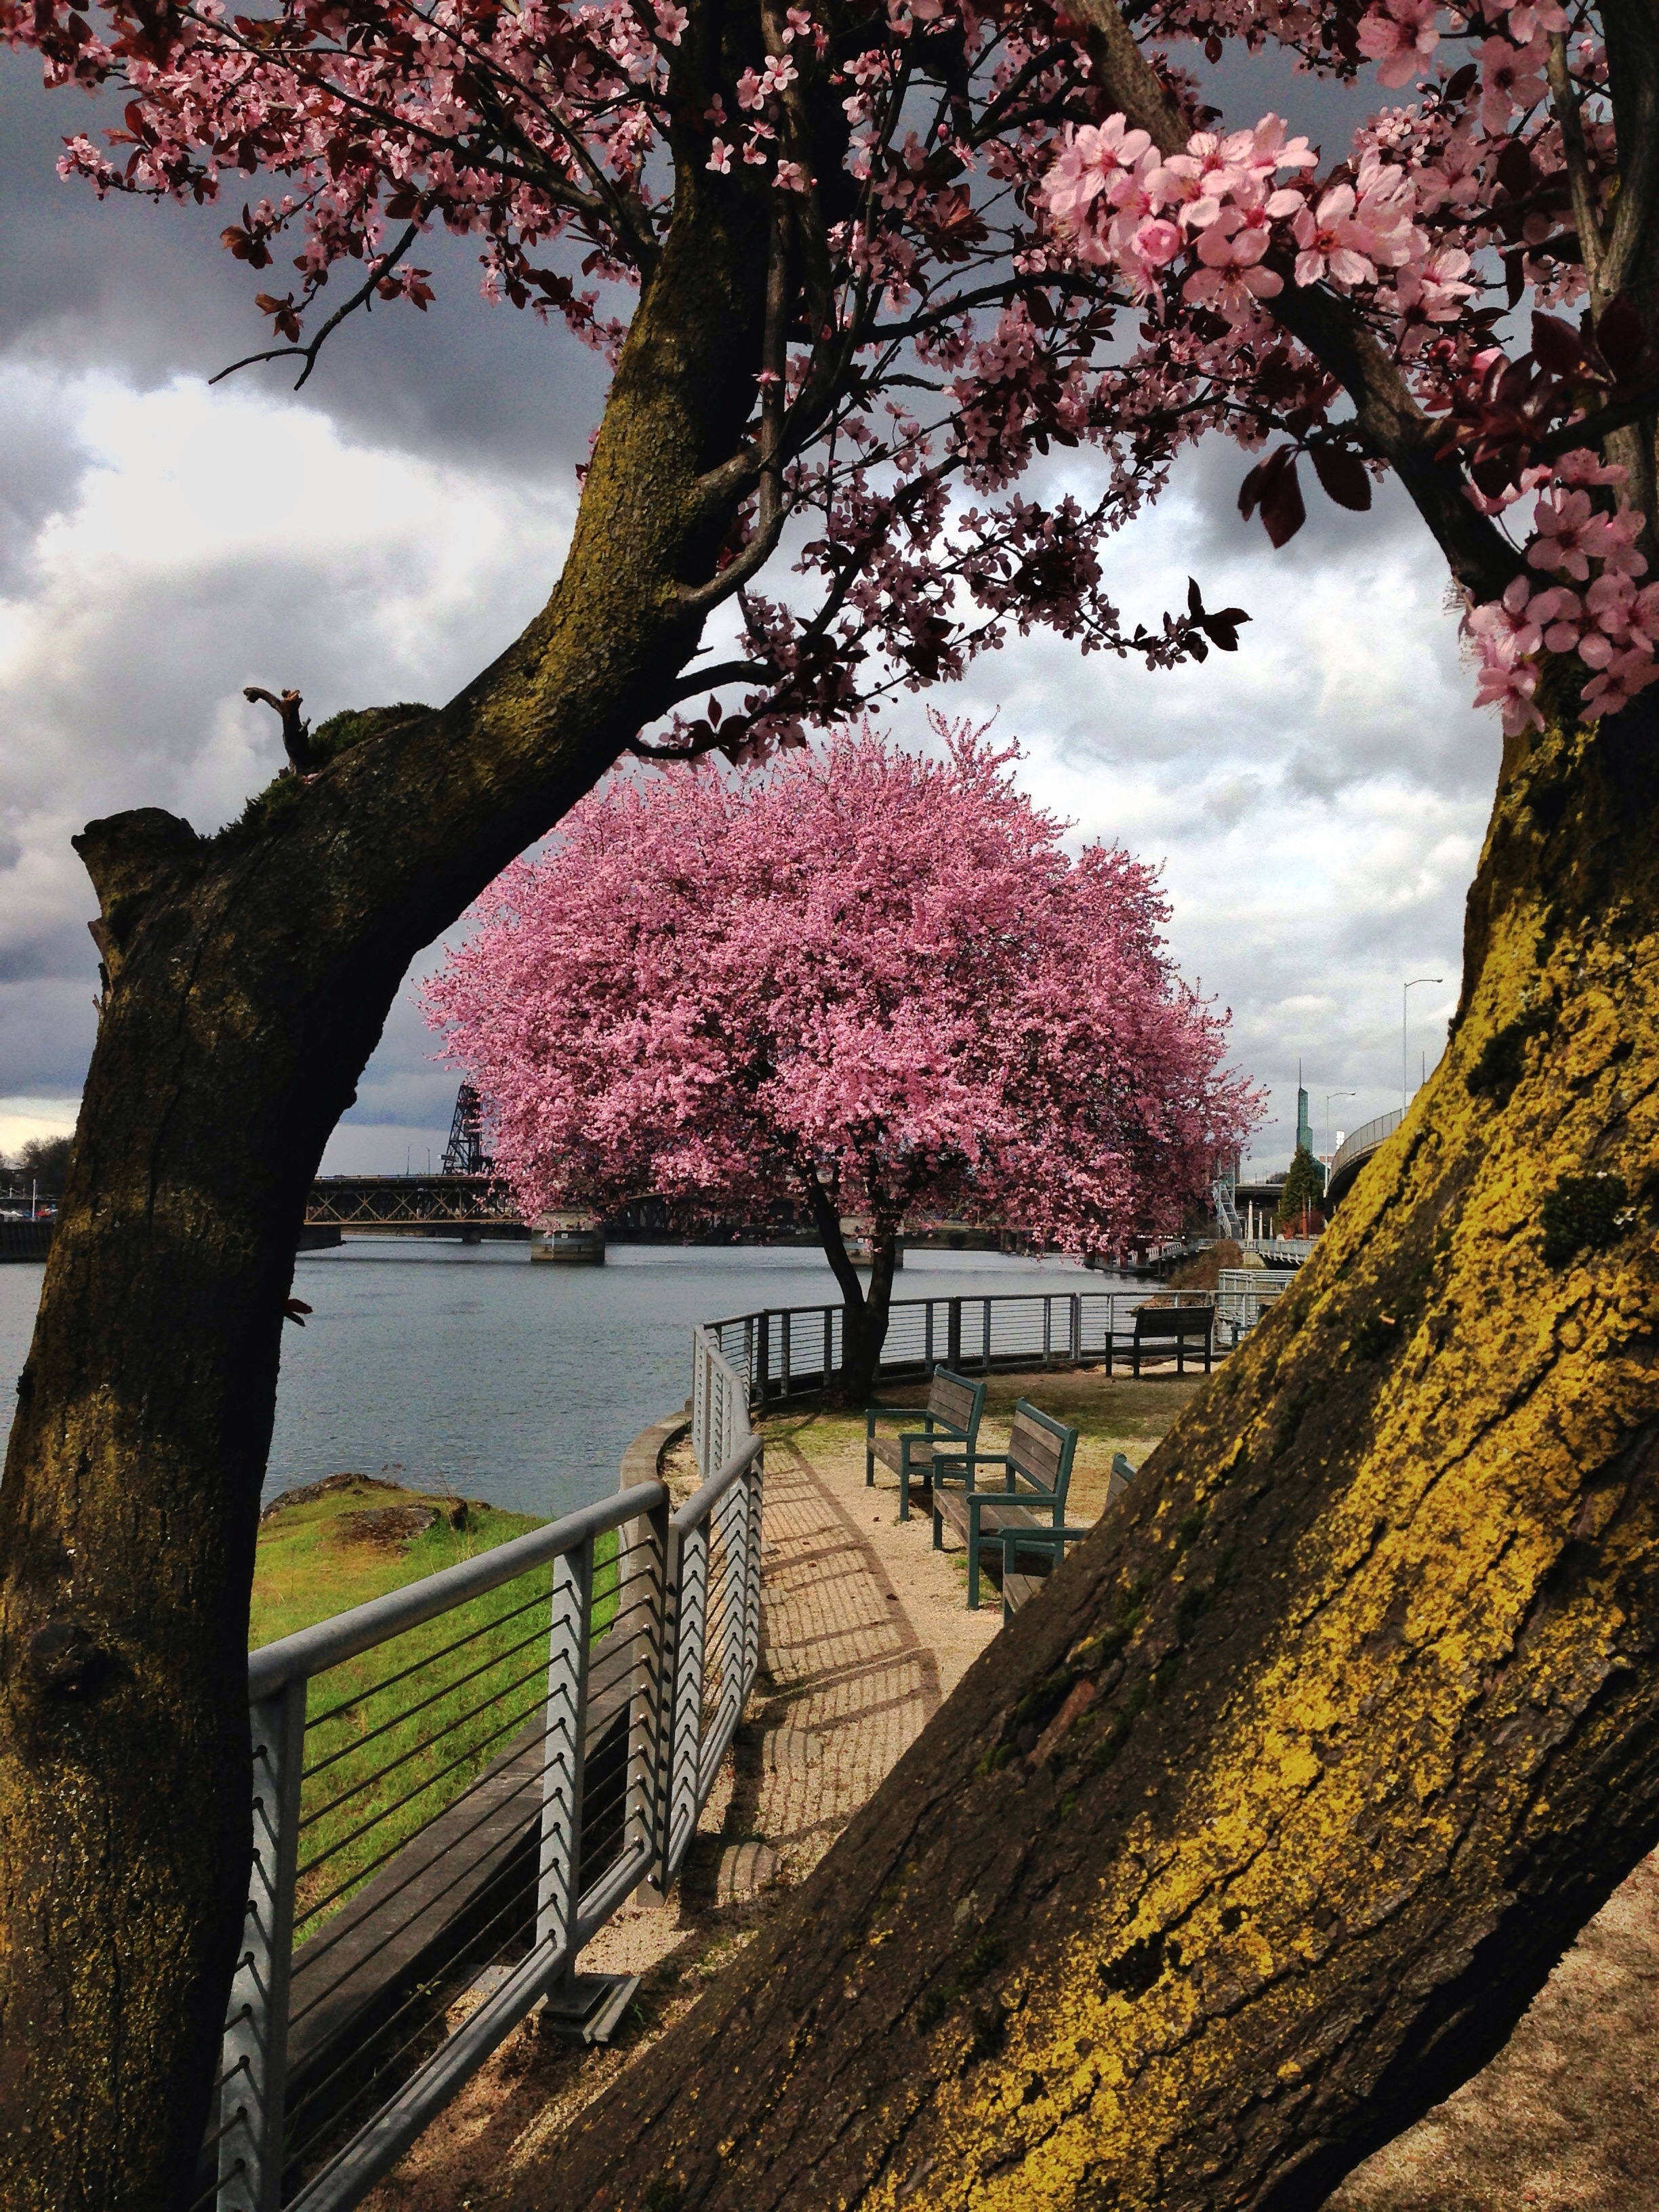
iphone, tree, nature, branch, blossom, light, plant, sun, bridge, morning, leaf, flower, river, downtown, spring, phone, autumn, park, pink, season, cherry blossom, trees, blossoms, 5, images, five, benches, iphoneography, cell, esplanade, oregon, portland, ian, framing, sane, phoneography, willamette, vera, katz, eastbank, morrison, woody plant